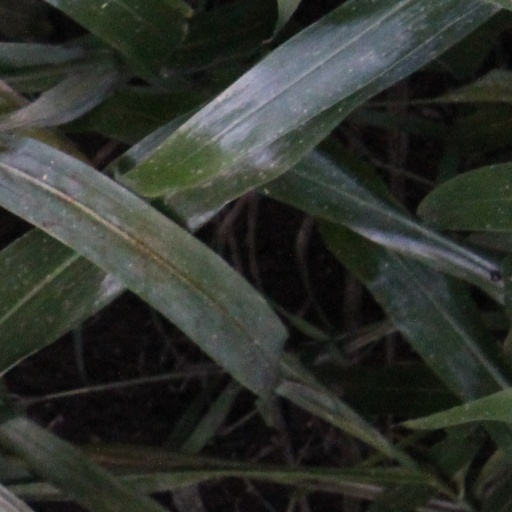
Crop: sorghum